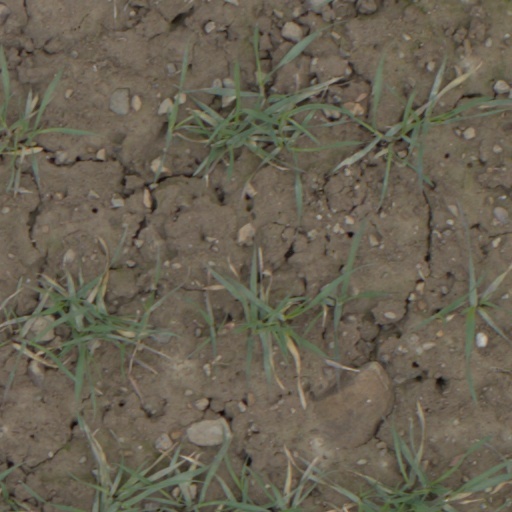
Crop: wheat